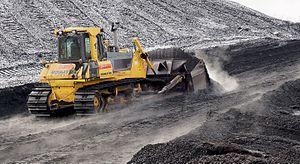
Komatsu, enregistrée sous le nom Kabushiki gaisha komatsu seisakusho, est une entreprise japonaise qui fabrique des engins de construction et de mines, des chariots élévateurs, des chargeurs sur pneus, des bulldozers, des tombereaux, des pelleteuses et des véhicules blindés. Elle est cotée à la bourse de Tōkyō et fait partie des indices Nikkei 225 et TOPIX 100.